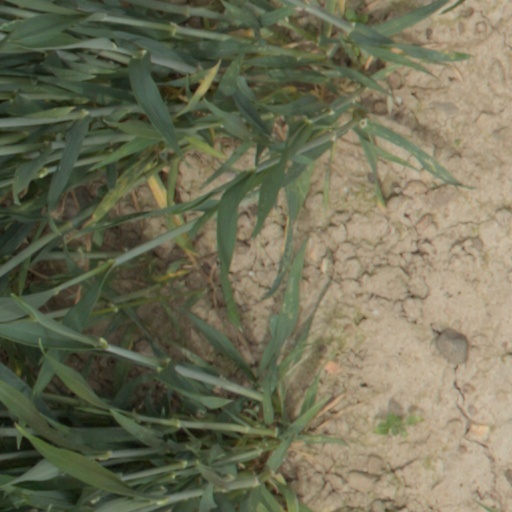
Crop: wheat